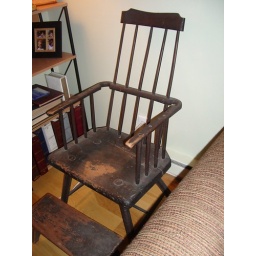
My old chair in Ruth's house